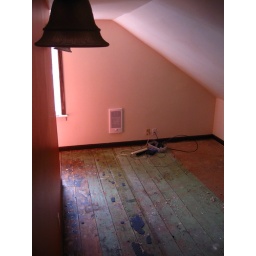
A look at the green floor planks underneath all the carpet. Yeah, there was no salvaging that.